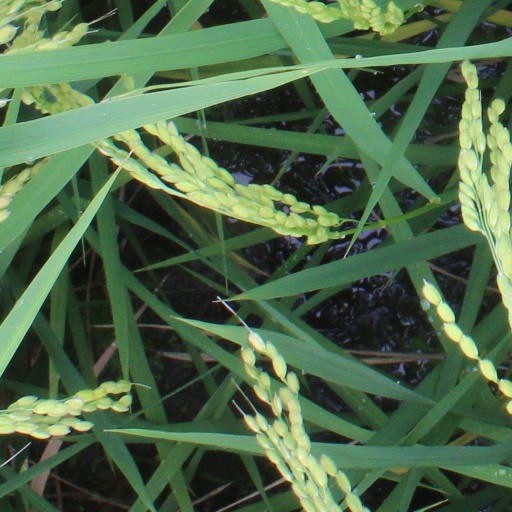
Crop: rice